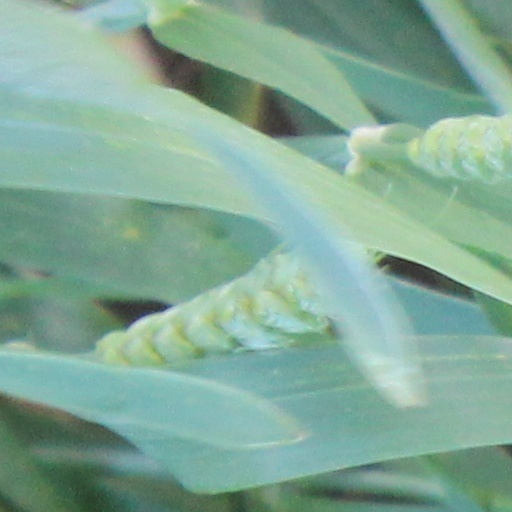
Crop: wheat